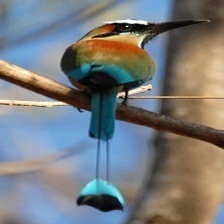
Species: TURQUOISE MOTMOT
Scientific name: EUMOMOTA SUPERCILIOSA